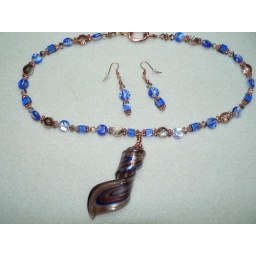
blown glass pendant with copper &amp;amp; blue foil glass beads in copper